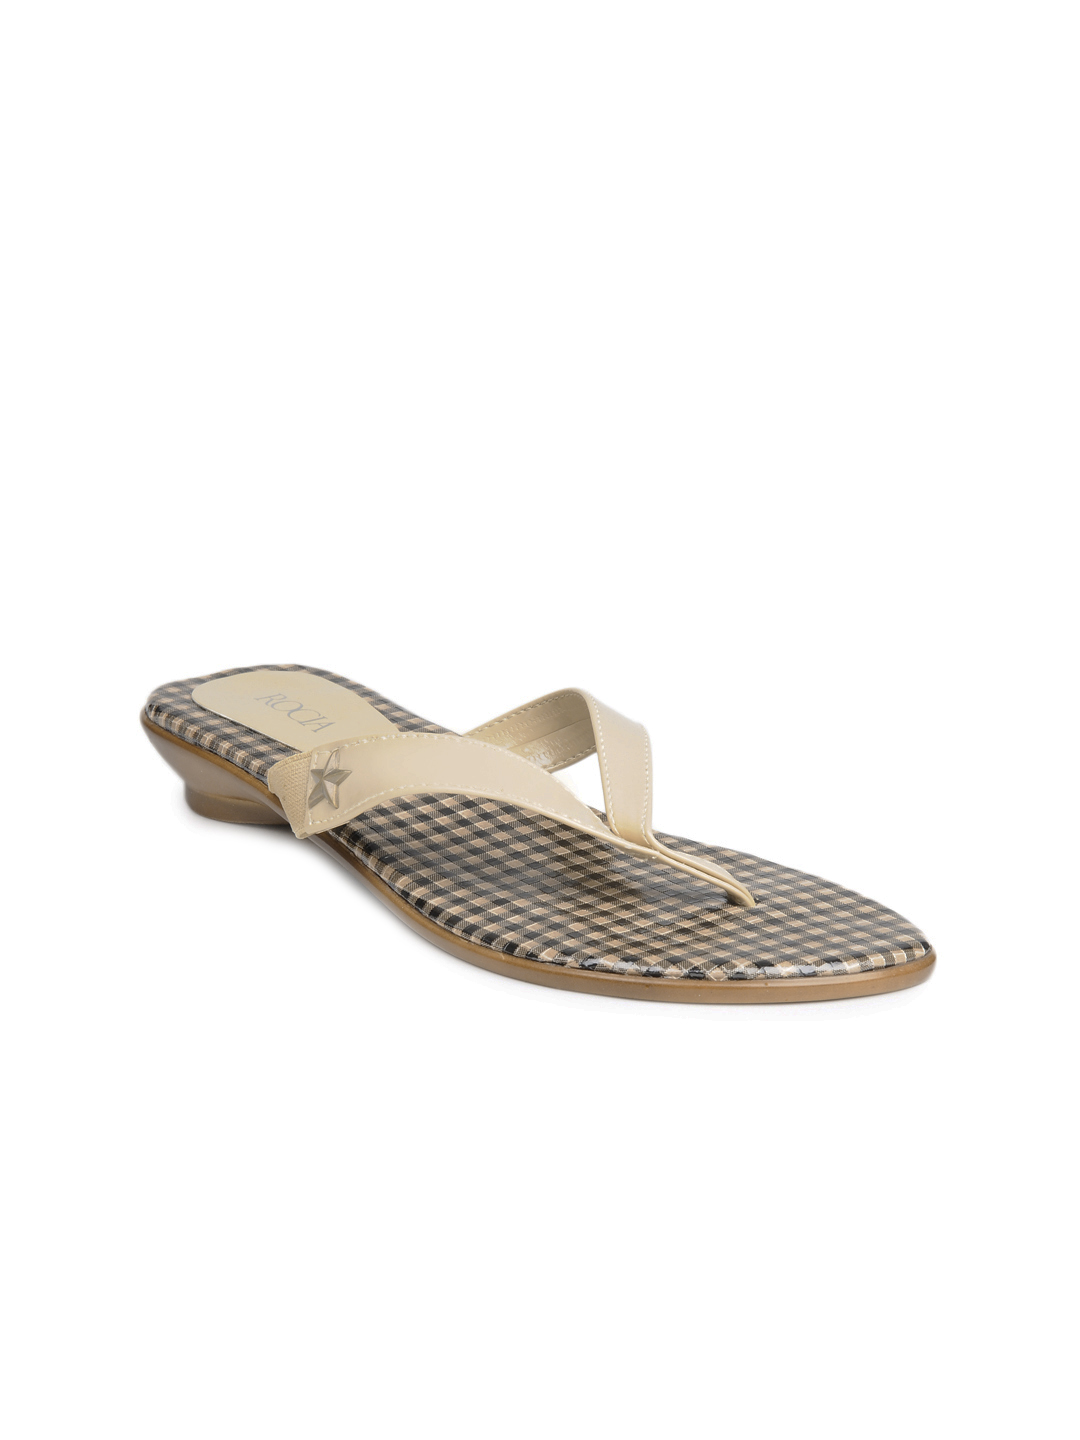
Rocia Women Beige Flats
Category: Footwear / Shoes / Heels
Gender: Women
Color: Beige
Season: Winter 2012
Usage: Casual